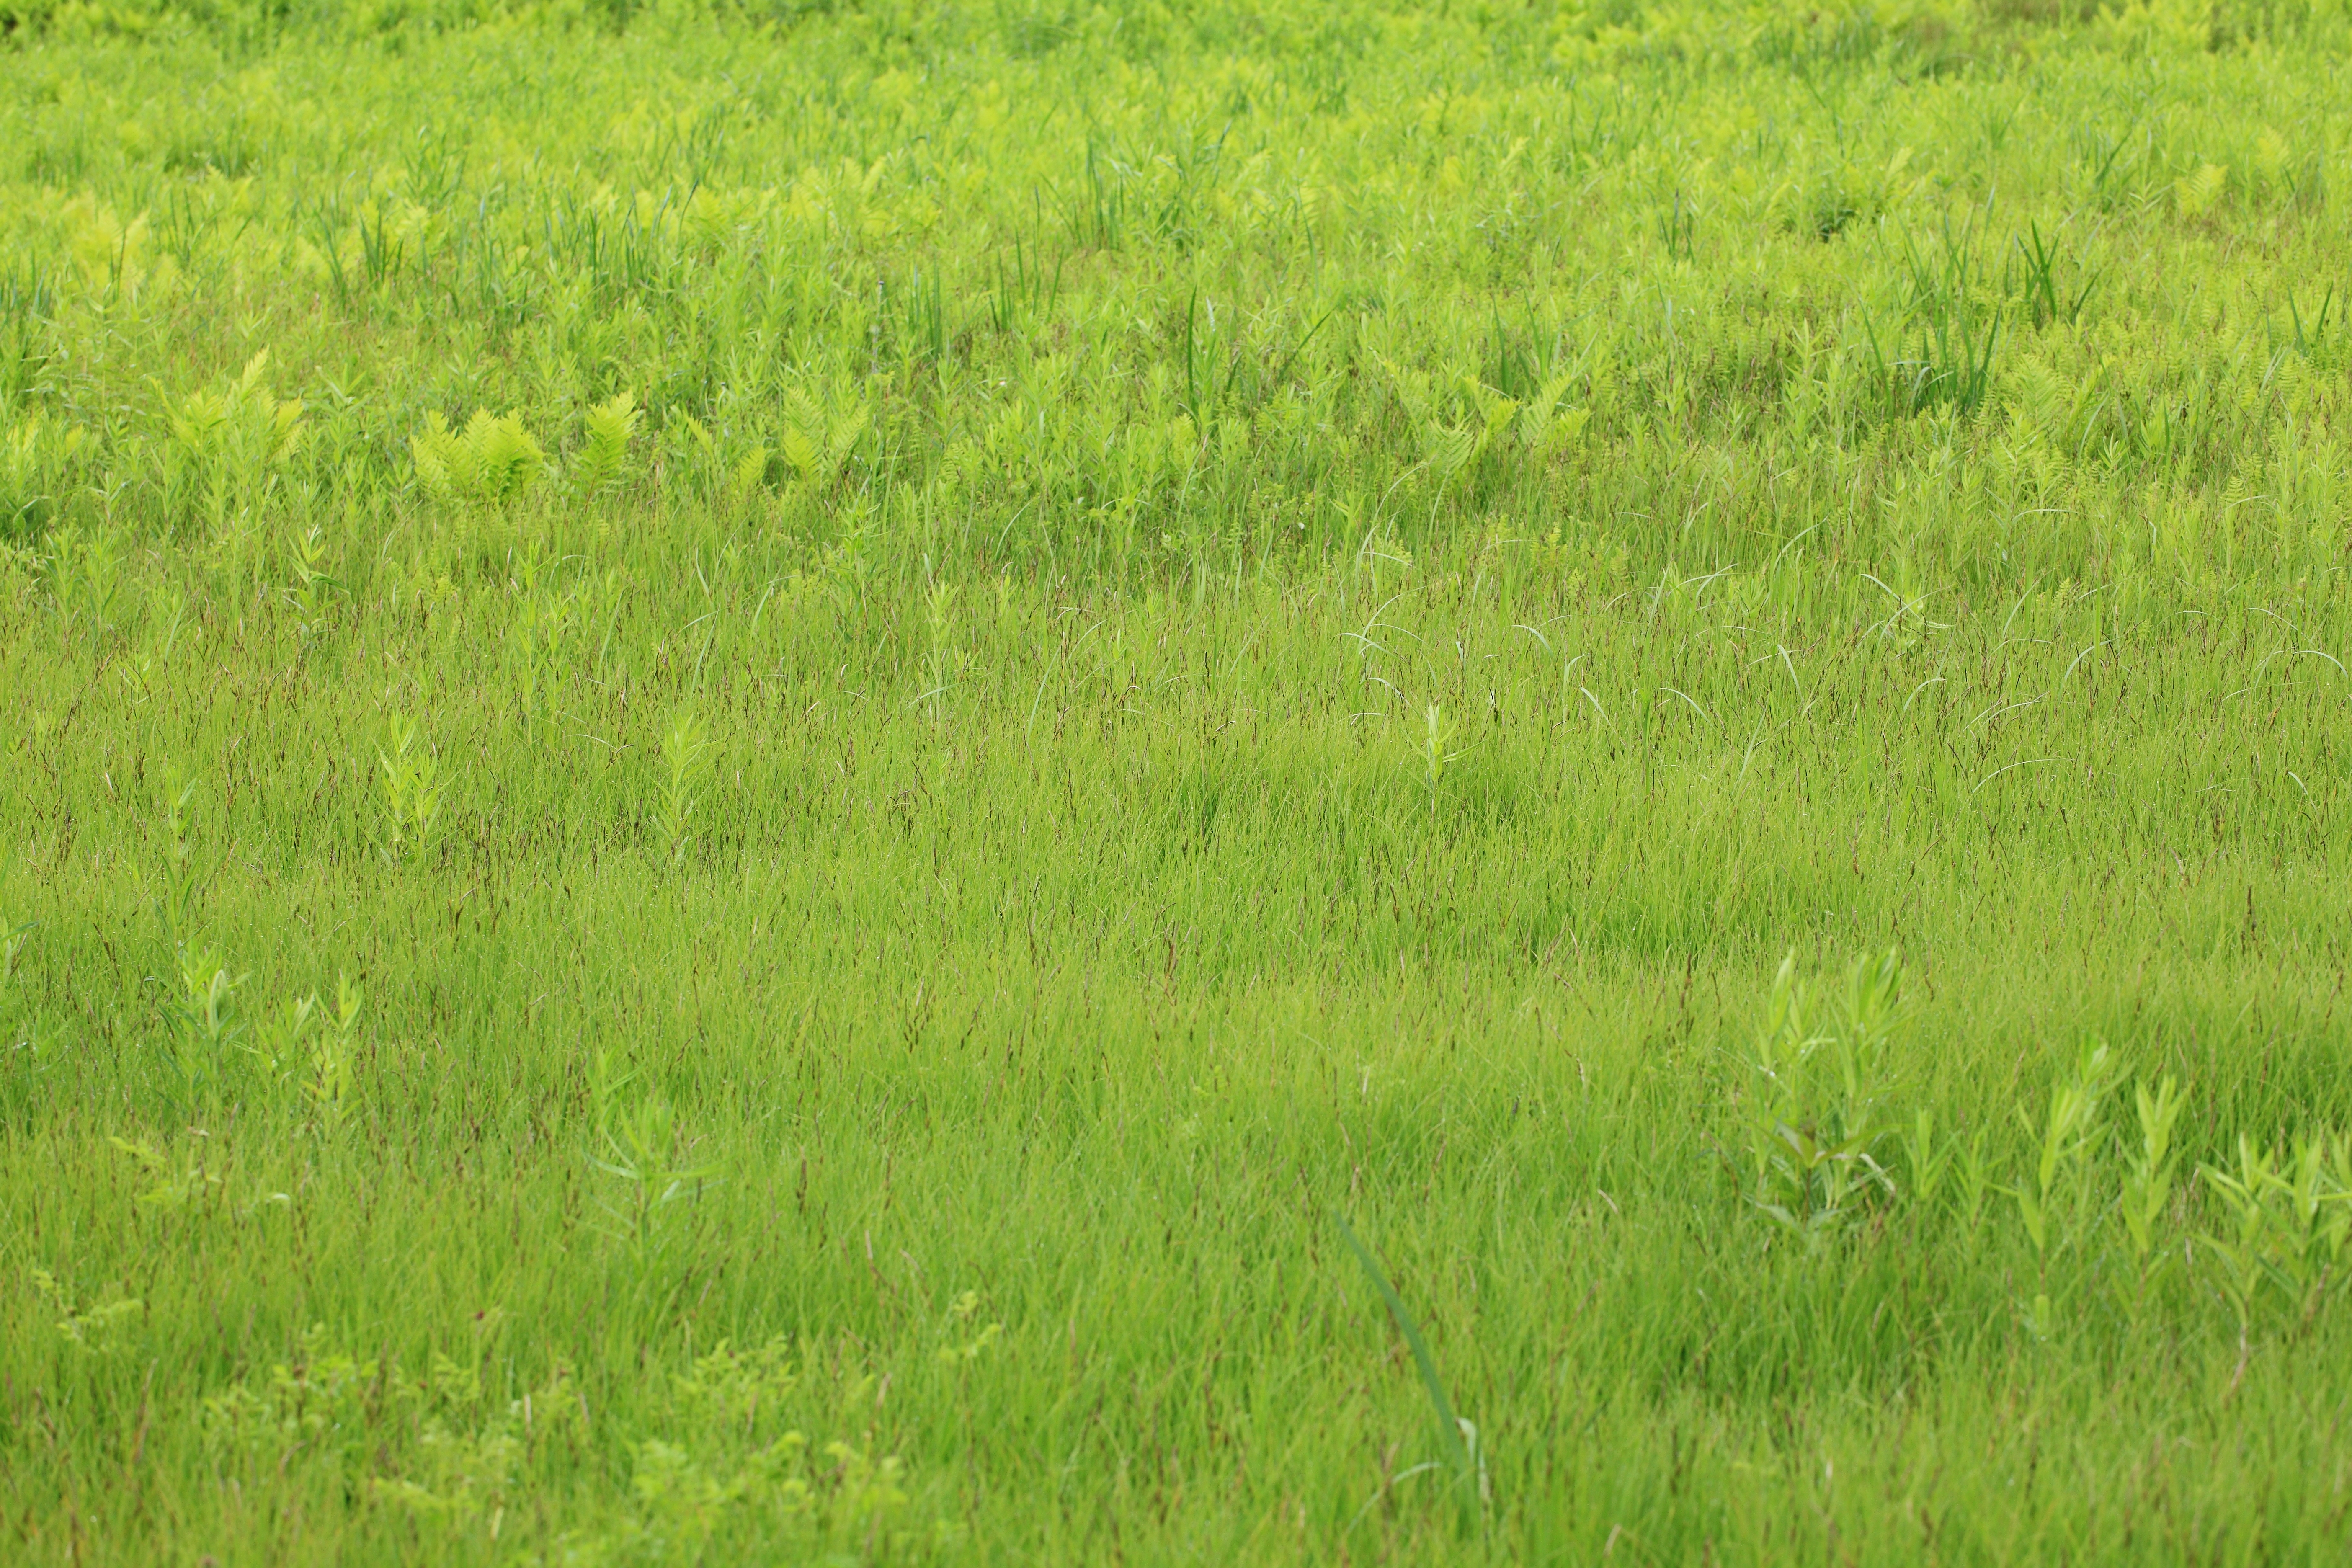
grass, marsh, plant, field, lawn, meadow, prairie, leaf, pattern, green, high, pasture, grazing, soil, agriculture, plain, background, grassland, vegetation, wetland, wallpaper, 5d, hires, habitat, markii, ecosystem, hi, res, resolution, nagano, suwa, fujimi, nyuukasayama, tundra, steppe, paddy field, fen, natural environment, grass family, land lot